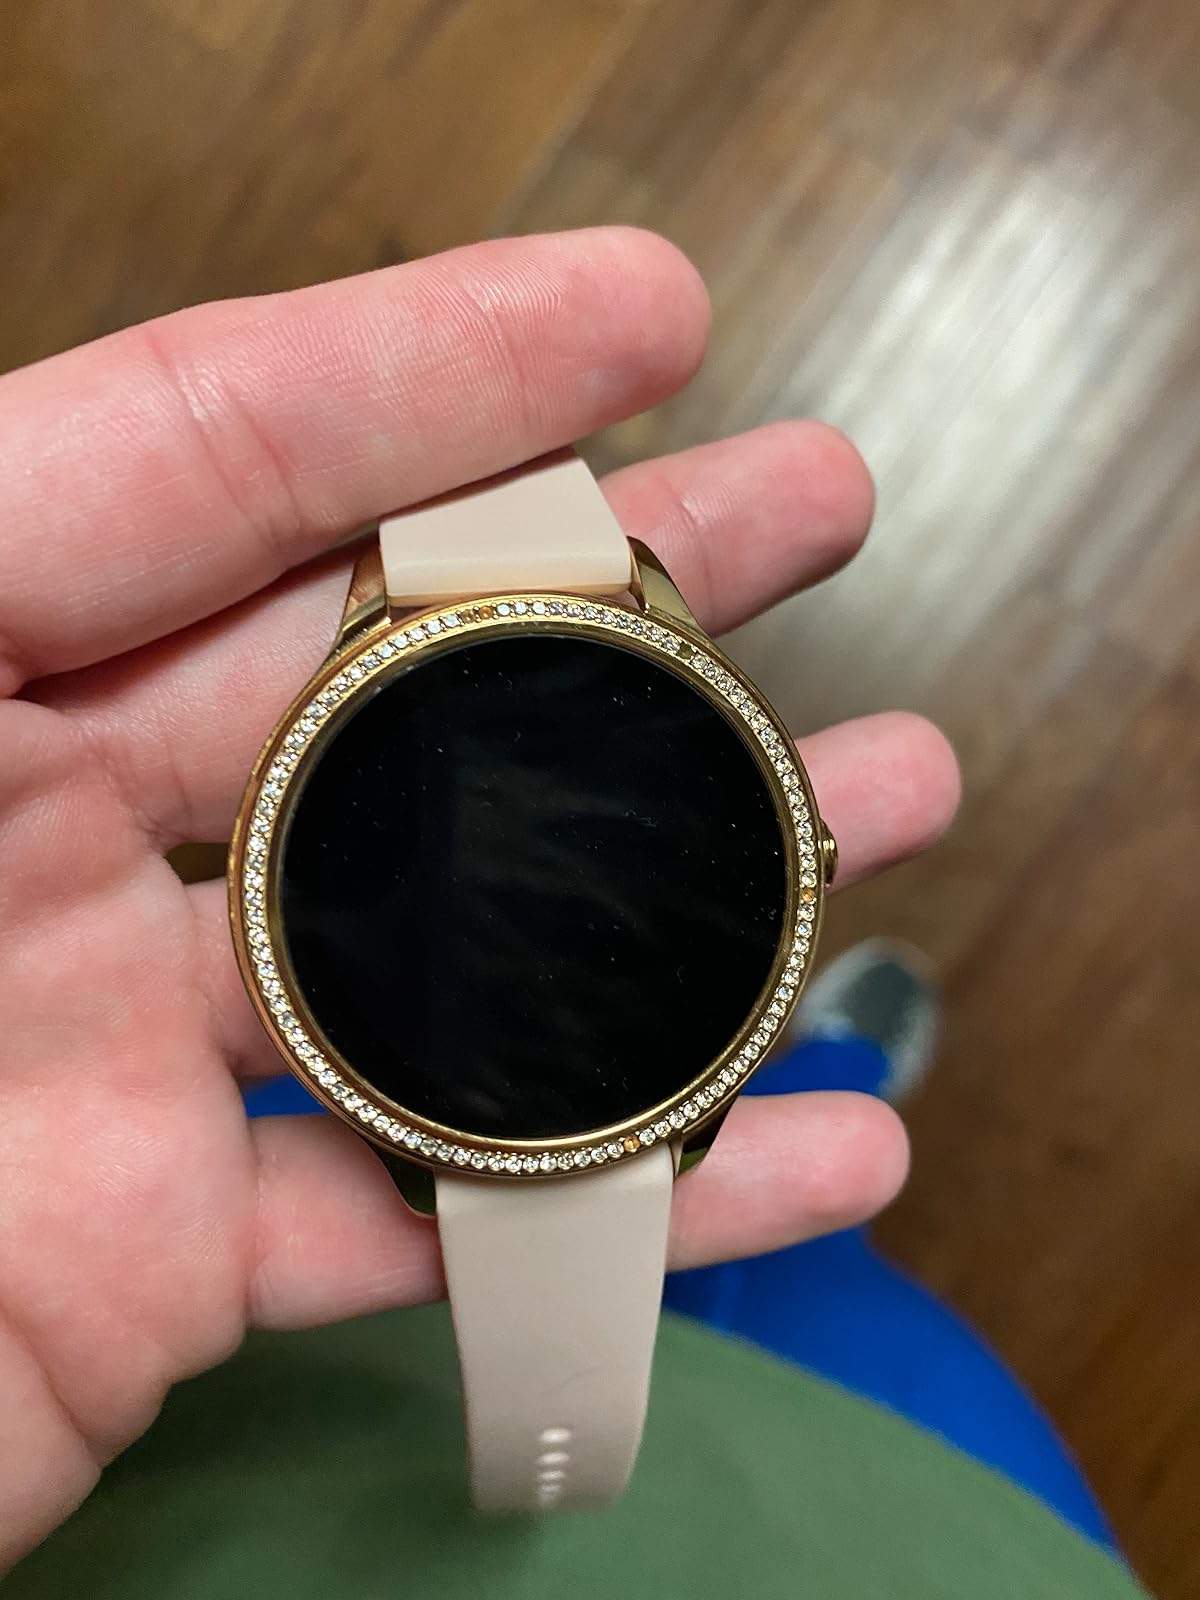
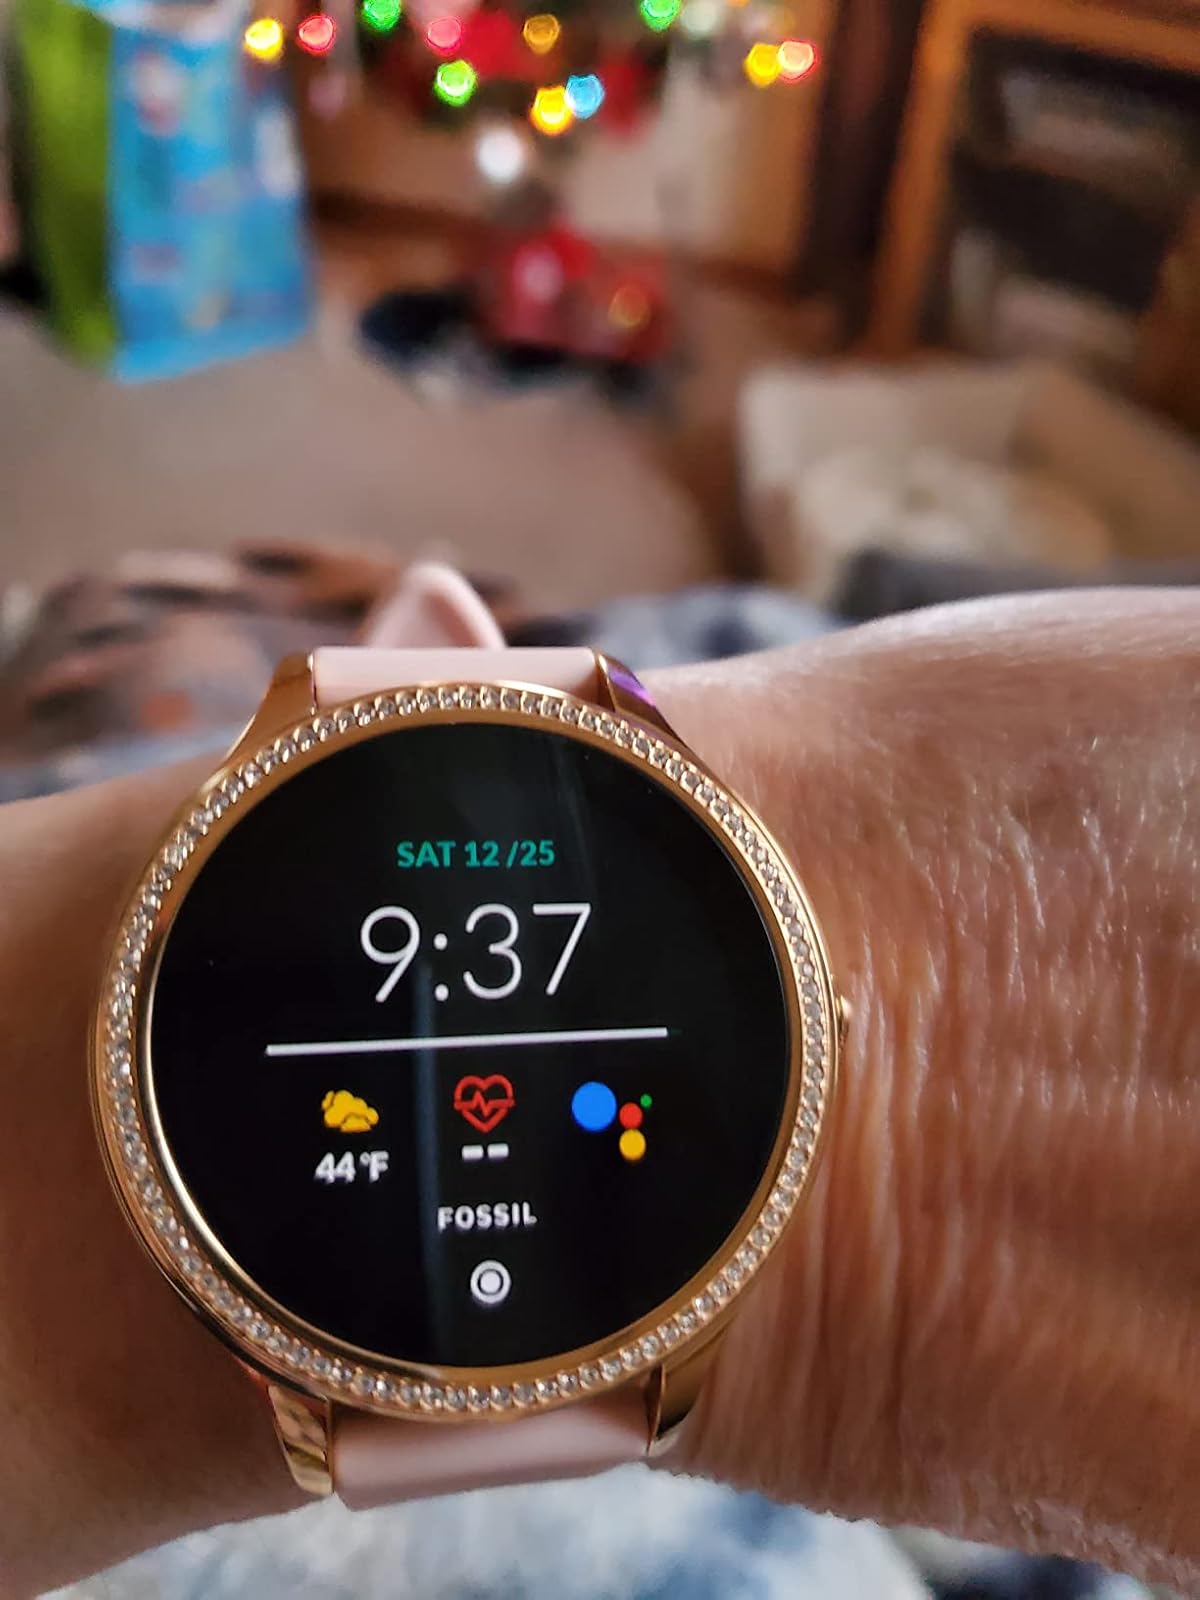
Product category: smartwatch
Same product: yes